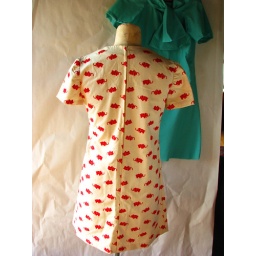
adorable vintage elephant dress now in my etsy shop